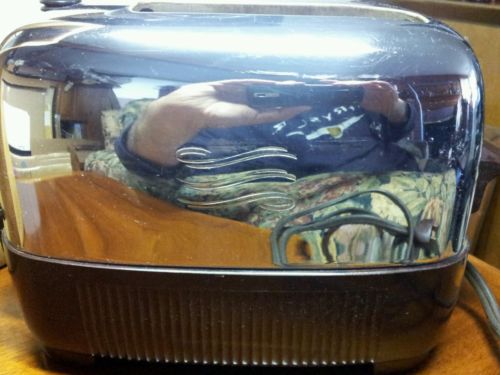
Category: toaster